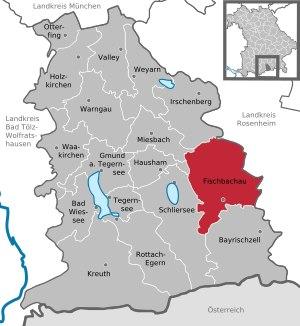
Fischbachau est une commune allemande située dans l'Arrondissement de Miesbach en Bavière.